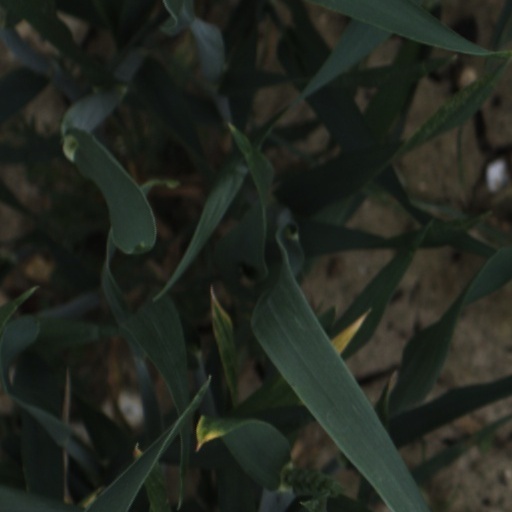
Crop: wheat